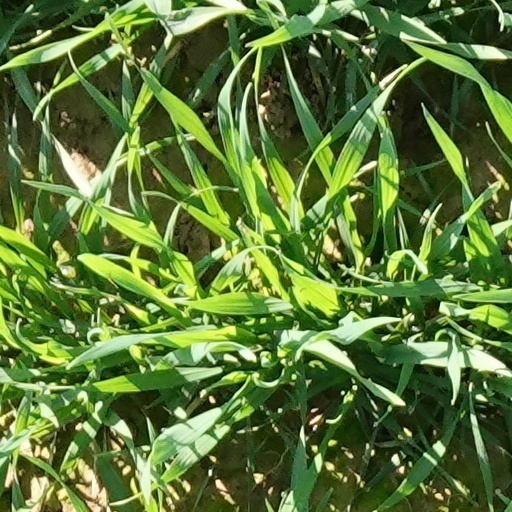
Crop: wheat